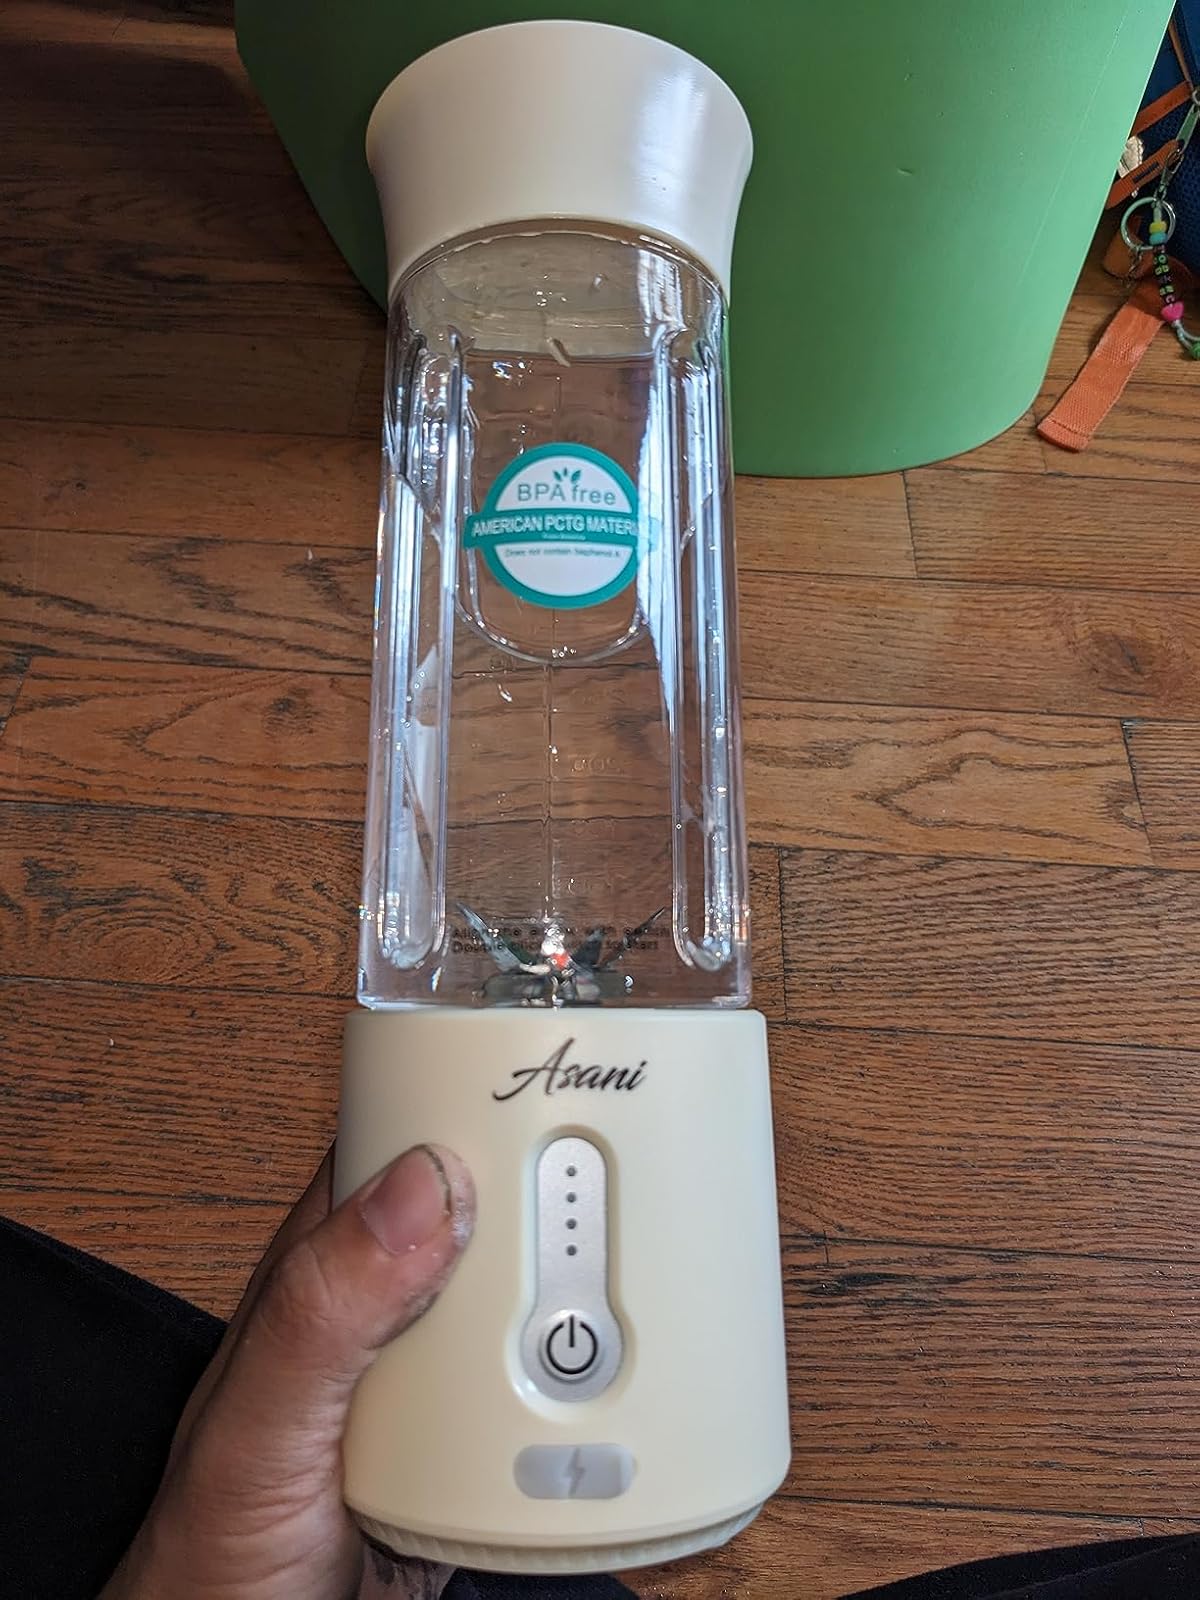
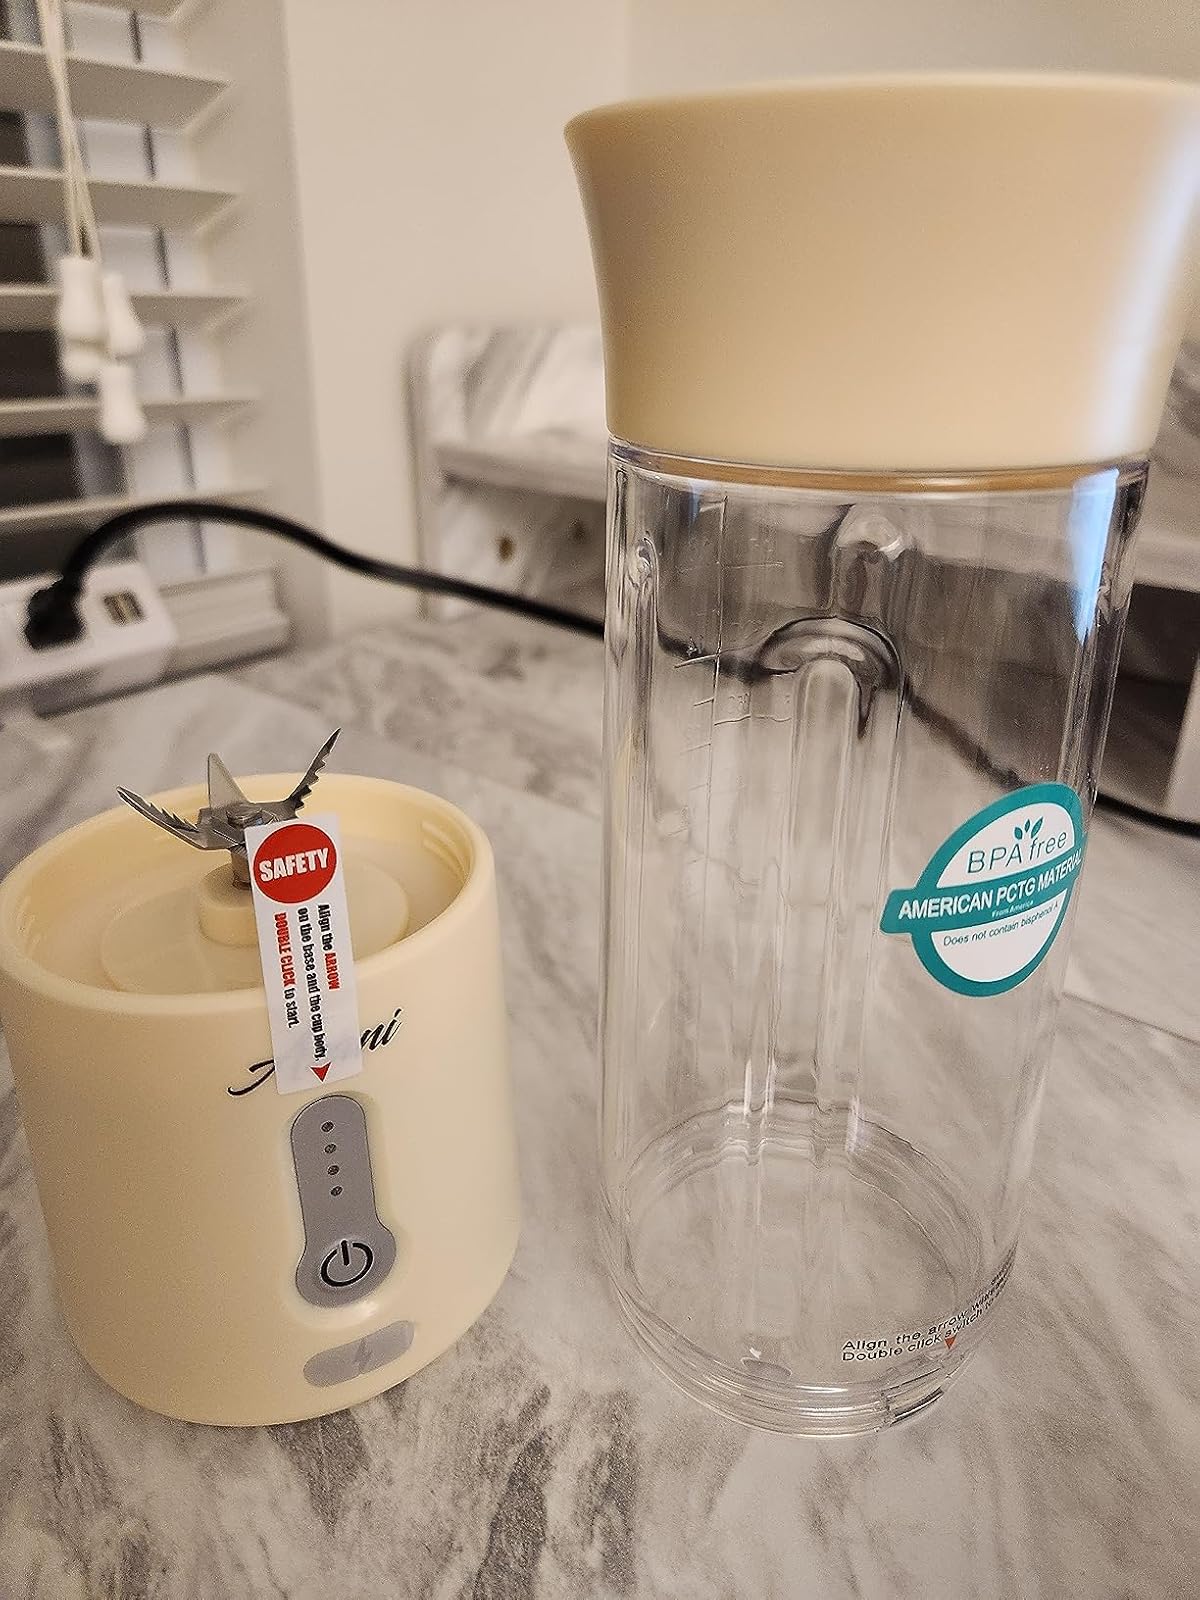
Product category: items_blender
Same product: yes